Brede Hangeland

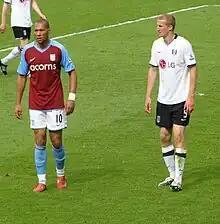
Hangeland marking fellow Norwegian John Carew of Aston Villa in April 2009

On 27 November 2009, Hangeland was rewarded with a new deal with Fulham to last until the summer of 2013. He played in the UEFA Cup Final on 12 May 2010, which Fulham lost 2–1 after extra time to Atlético Madrid in Hamburg.